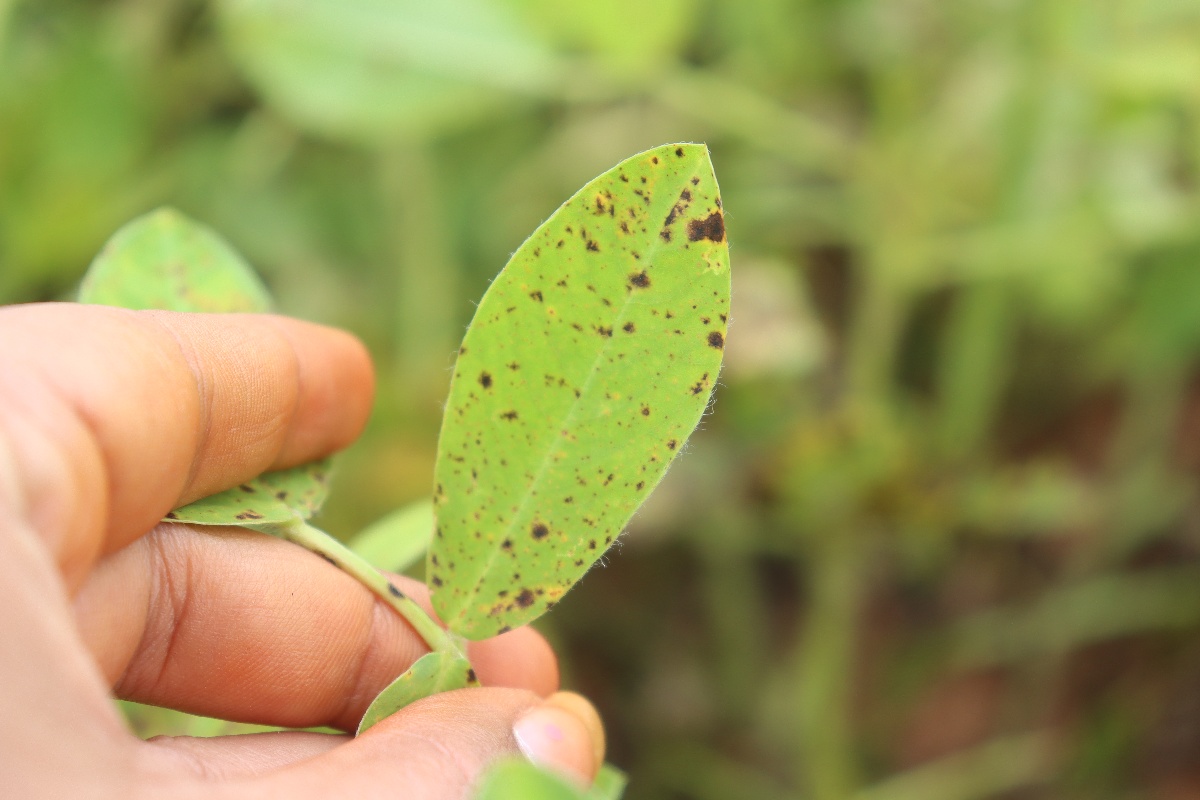
Label: late leaf spot